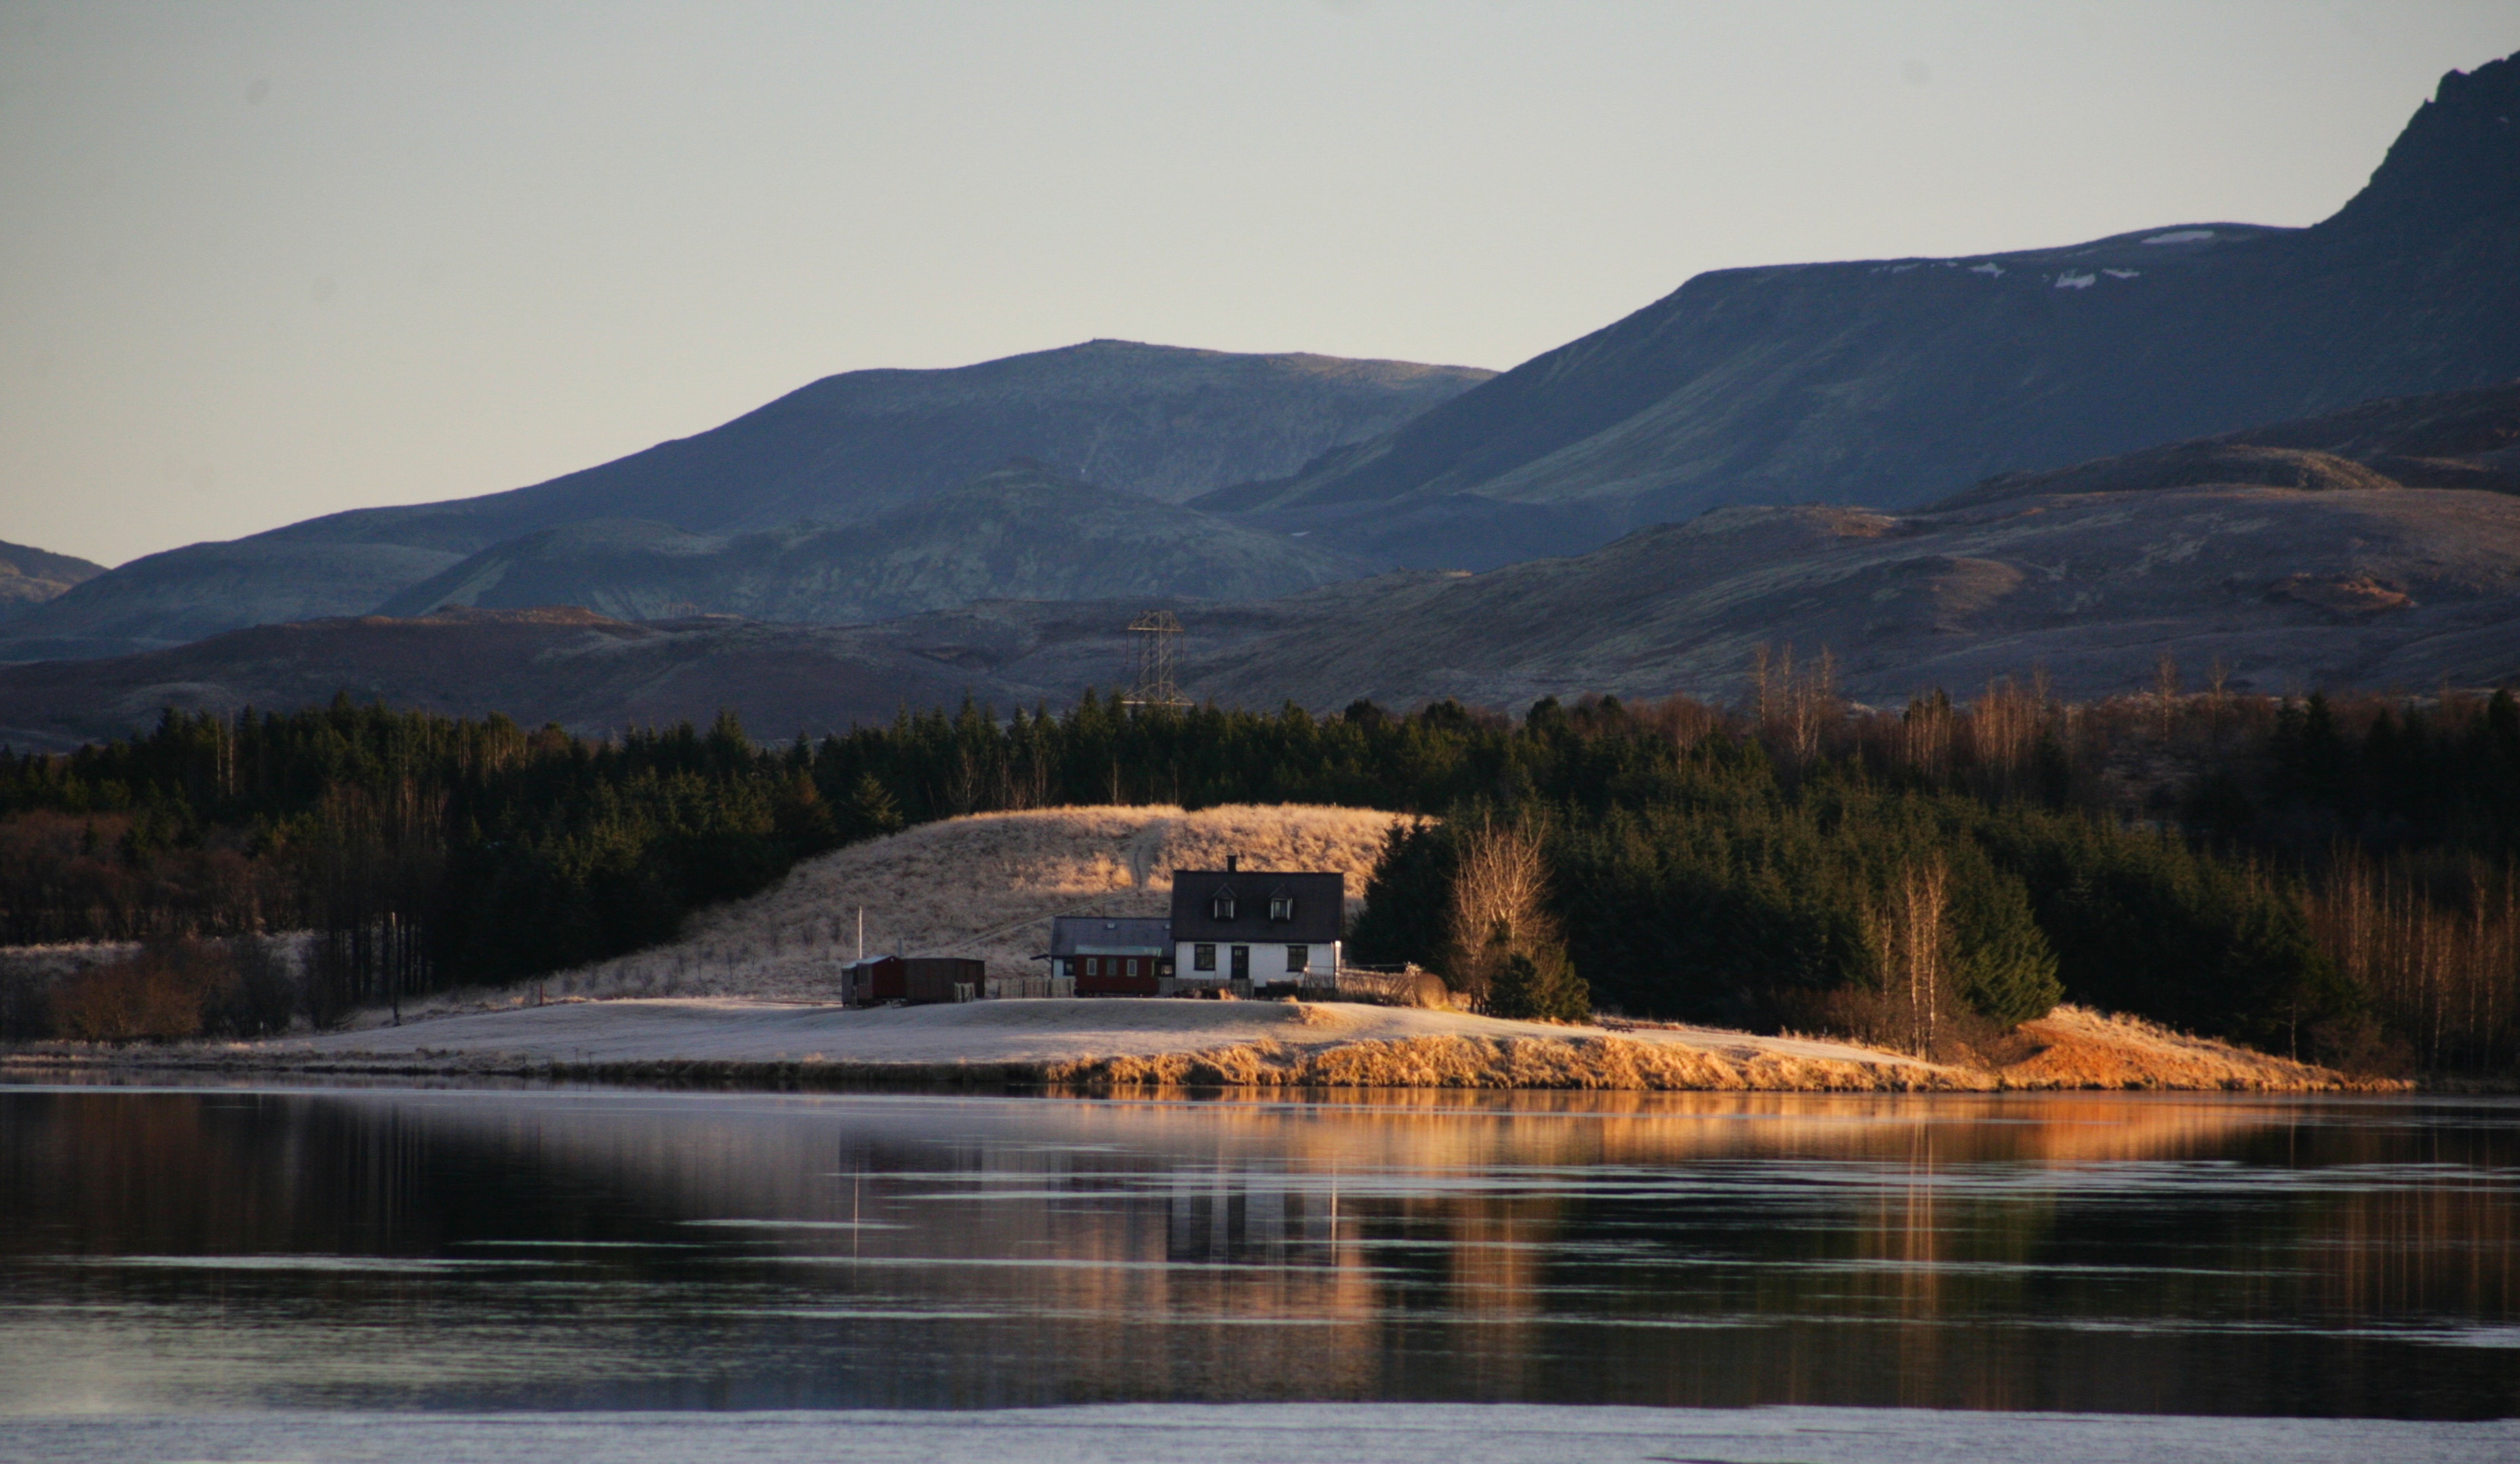
water, water resources, reservoir, sky, loch, hill, lake, landscape, river, reflection, vehicle